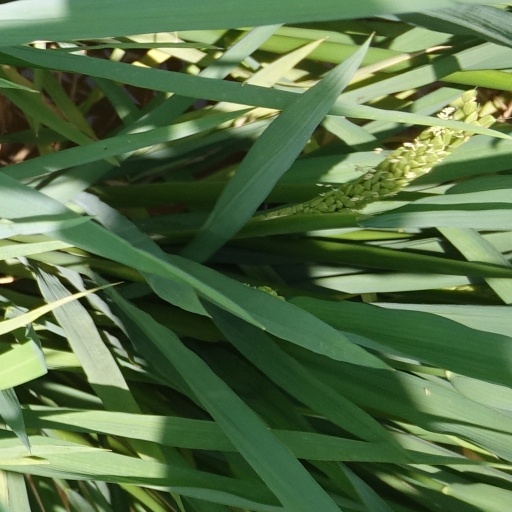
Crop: rice